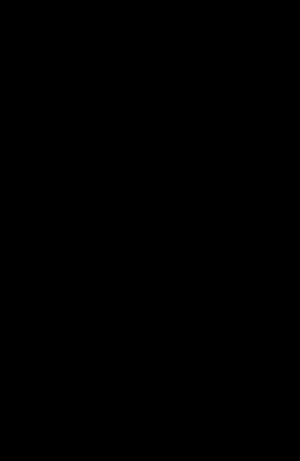
Un casseau est une partie de la casse, ou une petite casse contenant des types particuliers ou peu courants.